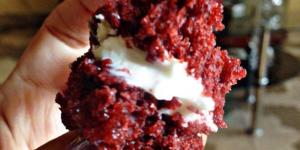
pastel de terciopelo rojo